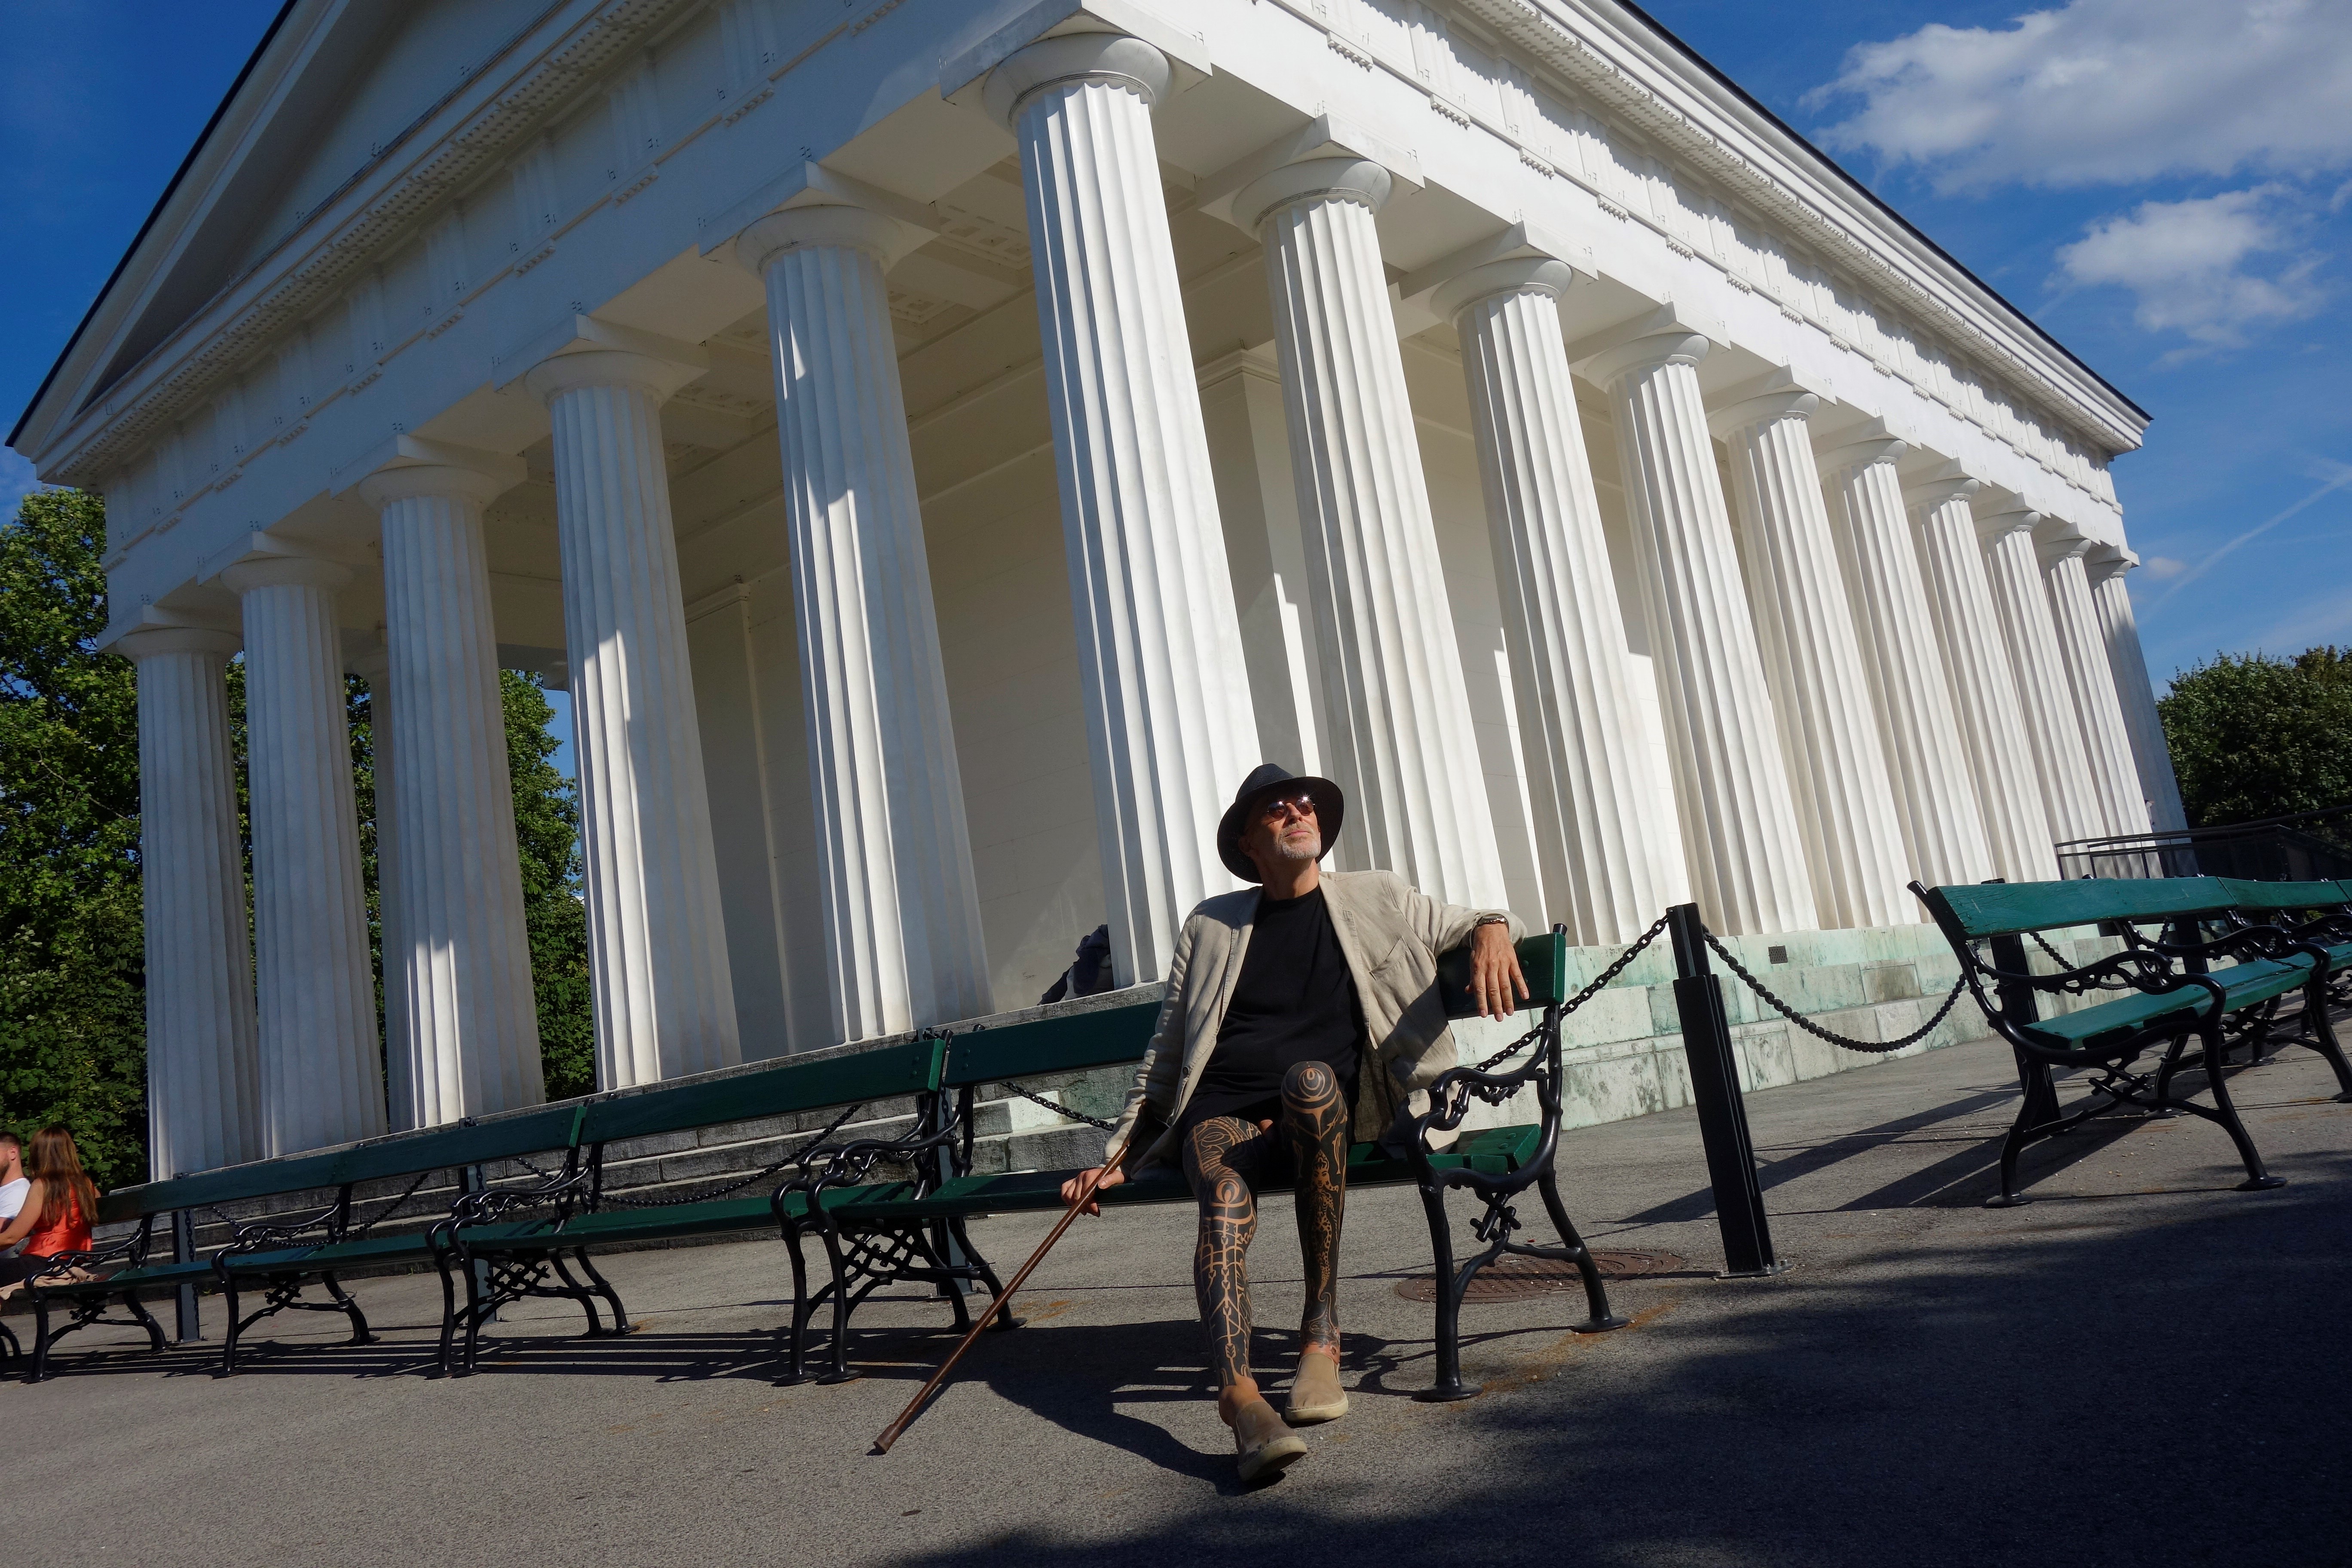
temple, architecture, church, greece, classic, bench, vacation, black, tattoo, art, arts, bodypainting, painting, ink, nude in public, public posing, mask, fine art, dancer, legs, man, naked, nude, nude man, naked man, masculine, male, macho, shorts, beautiful, erotic, sexy, body, culture, painter, body painting, clothing, fashion, footwear, eyewear, leggings, muscle, knee, street fashion, shoe, thigh, fashion accessory, hip, style, sunglasses, hipster, suit, hat, glasses, beard, gay, lesbian, transgender, lgbt, lgbtq, queer, black and white, monochrome, city, downtown, pavement, pedestrians, street, avenue, road, house, street lamp, sidewalk, leg, trousers, photograph, human leg, monochrome photography, dress, photography, snapshot, pedestrian, sun hat, walking, fedora, dance, choreography, sky, blue, tree, leisure, wood, outdoor bench, shade, travel, landmark, outdoor furniture, facade, column, arch, grass, bridge, roof, sitting, ancient roman architecture, shadow, walkway, metal, tourism, roman temple